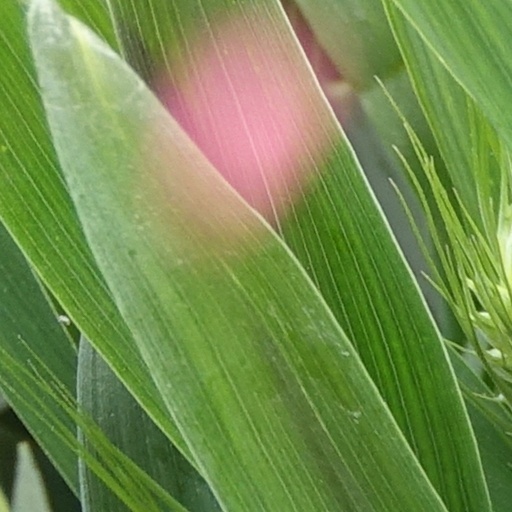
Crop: wheat